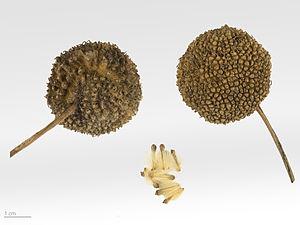
Le platane commun ou platane à feuilles d'érable est une espèce hybride d'arbres de la famille des Platanaceae. C'est un hybride entre le platane d'Occident et le platane d'Orient, à fertilité très faible, apparu au cours du XVIIIᵉ siècle en Europe. Cette espèce est couramment utilisée comme arbre d'ornement et d'alignement le long des rues.